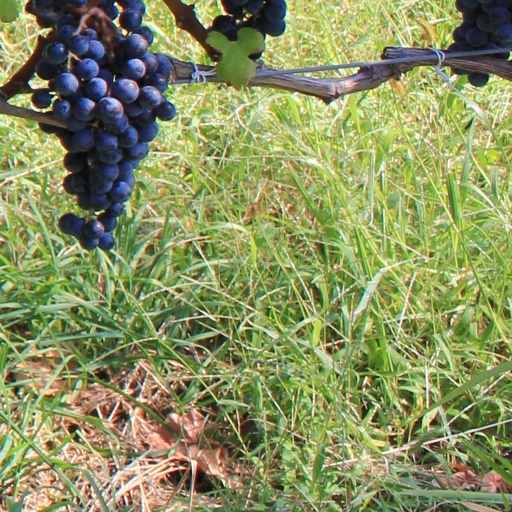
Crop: grape